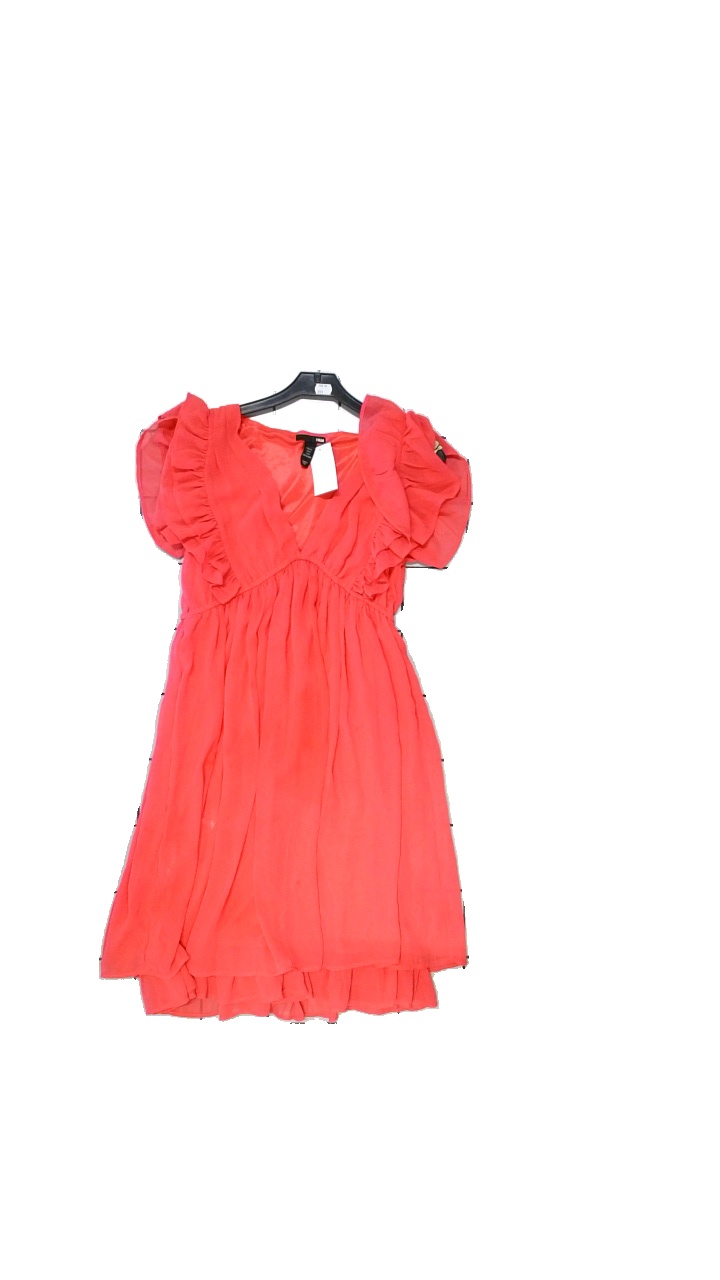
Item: Dress (Ladies)
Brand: H&m
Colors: Pink
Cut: Regular
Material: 100%Polyester
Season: Summer
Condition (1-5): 3
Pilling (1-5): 3
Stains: Minor
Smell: Minor
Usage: Reuse
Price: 50-100